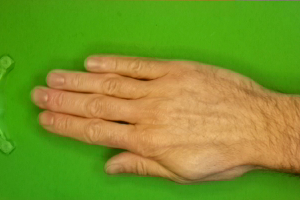
Label: paper